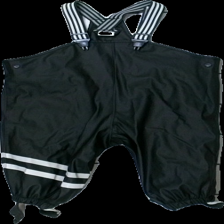
View: front
Type: Rain trousers
Category: Children
Brand: Lindex
Colors: Black, White
Material: ?
Cut: Regular
Size: 80
Season: Autumn
Damage location: bottom right
Damage 2 location: bottom left
Price range: <50
Recommended usage: Export
Description: svarta regnbyxor, trasiga band vid fötterna